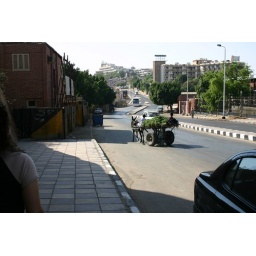
These kids went around and sold grass for the horses and bread for the drivers of the horse carriages (one in the background) in Aswan.